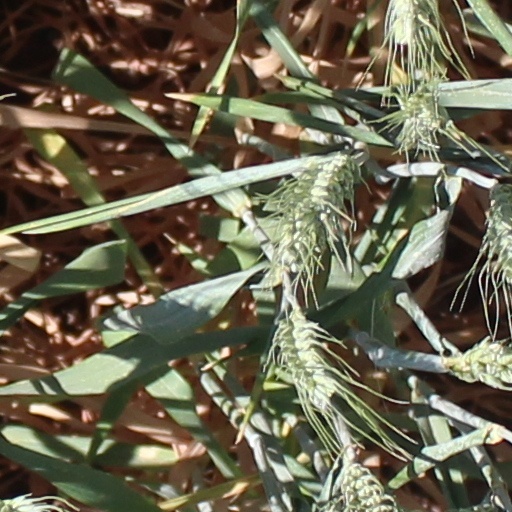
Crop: wheat